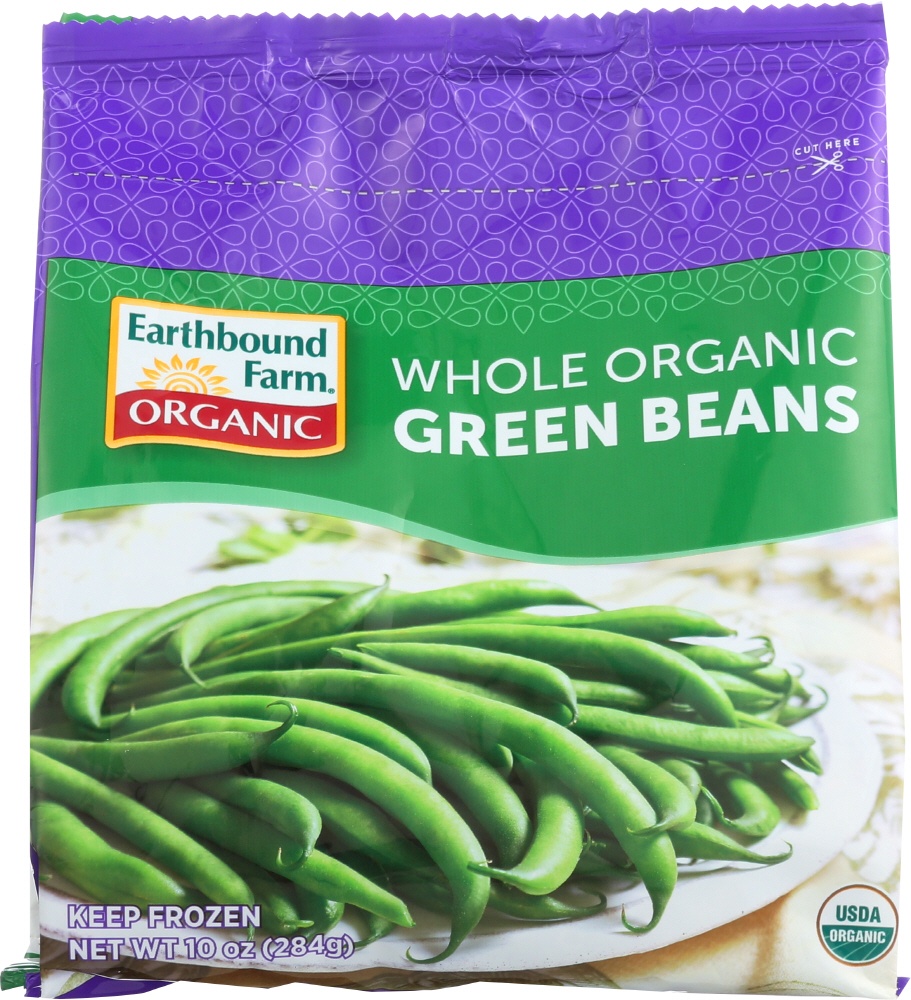
EARTHBOUND FARM: Frozen Organic Whole Green Beans, 10 oz
A frozen garden classic with the flavor and nutrition of fresh. A Delicious Garden Classic.
Brand: EARTHBOUND FARM
Category: Food, Beverages & Tobacco > Food Items > Fruits & Vegetables > Fresh & Frozen Vegetables > Beans